George Washington in the French and Indian War

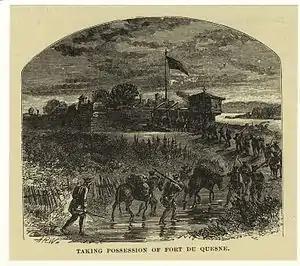
British troops take possession of Fort Duquesne

In his first year in command of the Virginia Regiment, Washington shaped the unit into one of the best provincial military units in the colonies. He rigorously enforced military discipline, often punishing transgressions with the lash, but also sometimes hanging those convicted of serious offenses like desertion. The latter was a particular problem: many of the recruits were either foreigners or from Virginia's lower classes, and had little at stake in the conflict. He developed detailed guidelines for frontier warfare, was personally responsible for organizing the supply and equipment of the regiment, and even designed the regimental uniforms. He was also a voracious reader of military treatises of all sorts, from Julius Caesar's "Commentaries" to recent British training manuals. Despite all of his work, Virginia's frontier was ravaged by raiding parties, and he lost one third of his men in eighteen months. Washington's relationship with Dinwiddie deteriorated again over these difficulties and ongoing complaints about pay that was inadequate compared to British regimental standards.